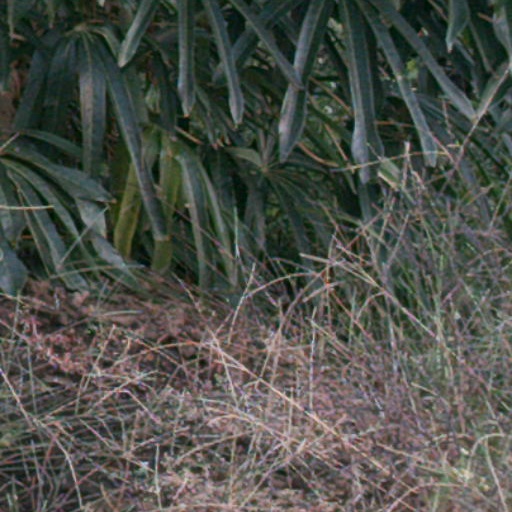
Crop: cassava